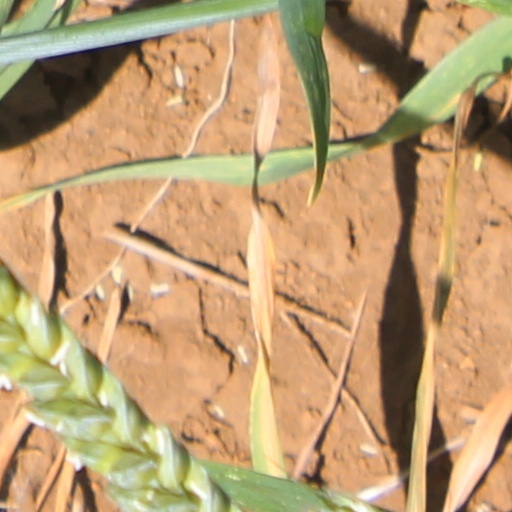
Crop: wheat